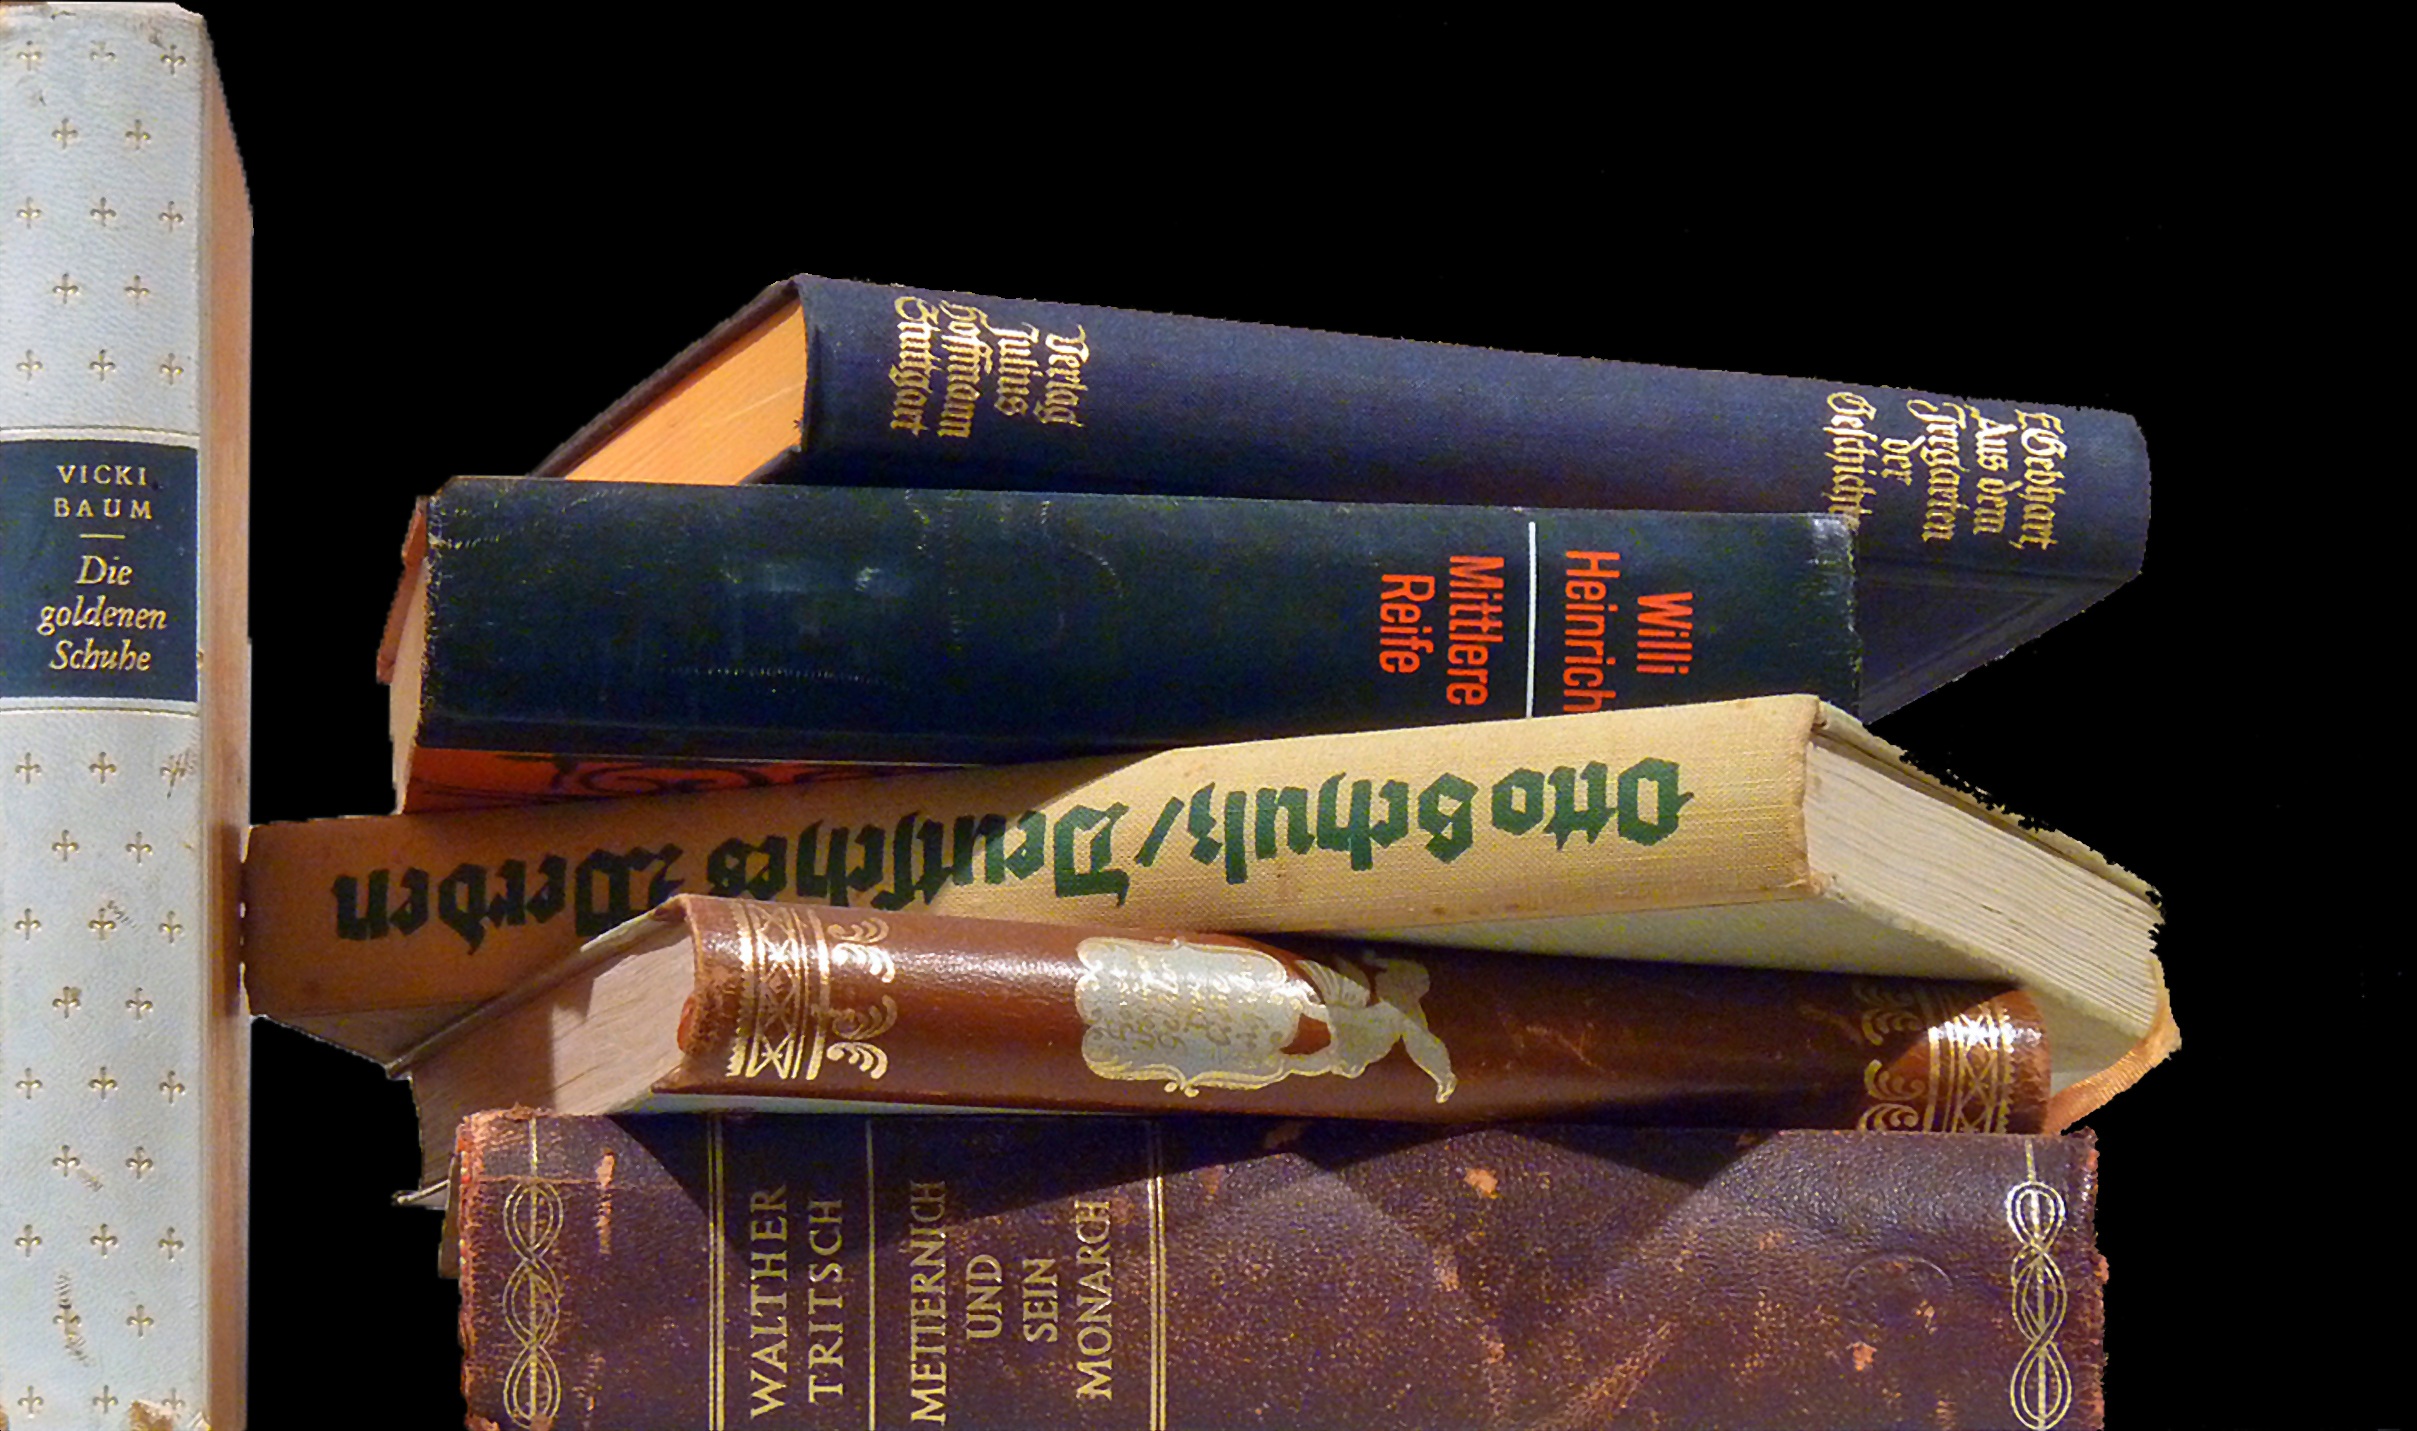
book, read, old, metal, stack, pages, literature, books, stacked, information, book pages, used books, plastic wrap, distilled beverage, gun accessory